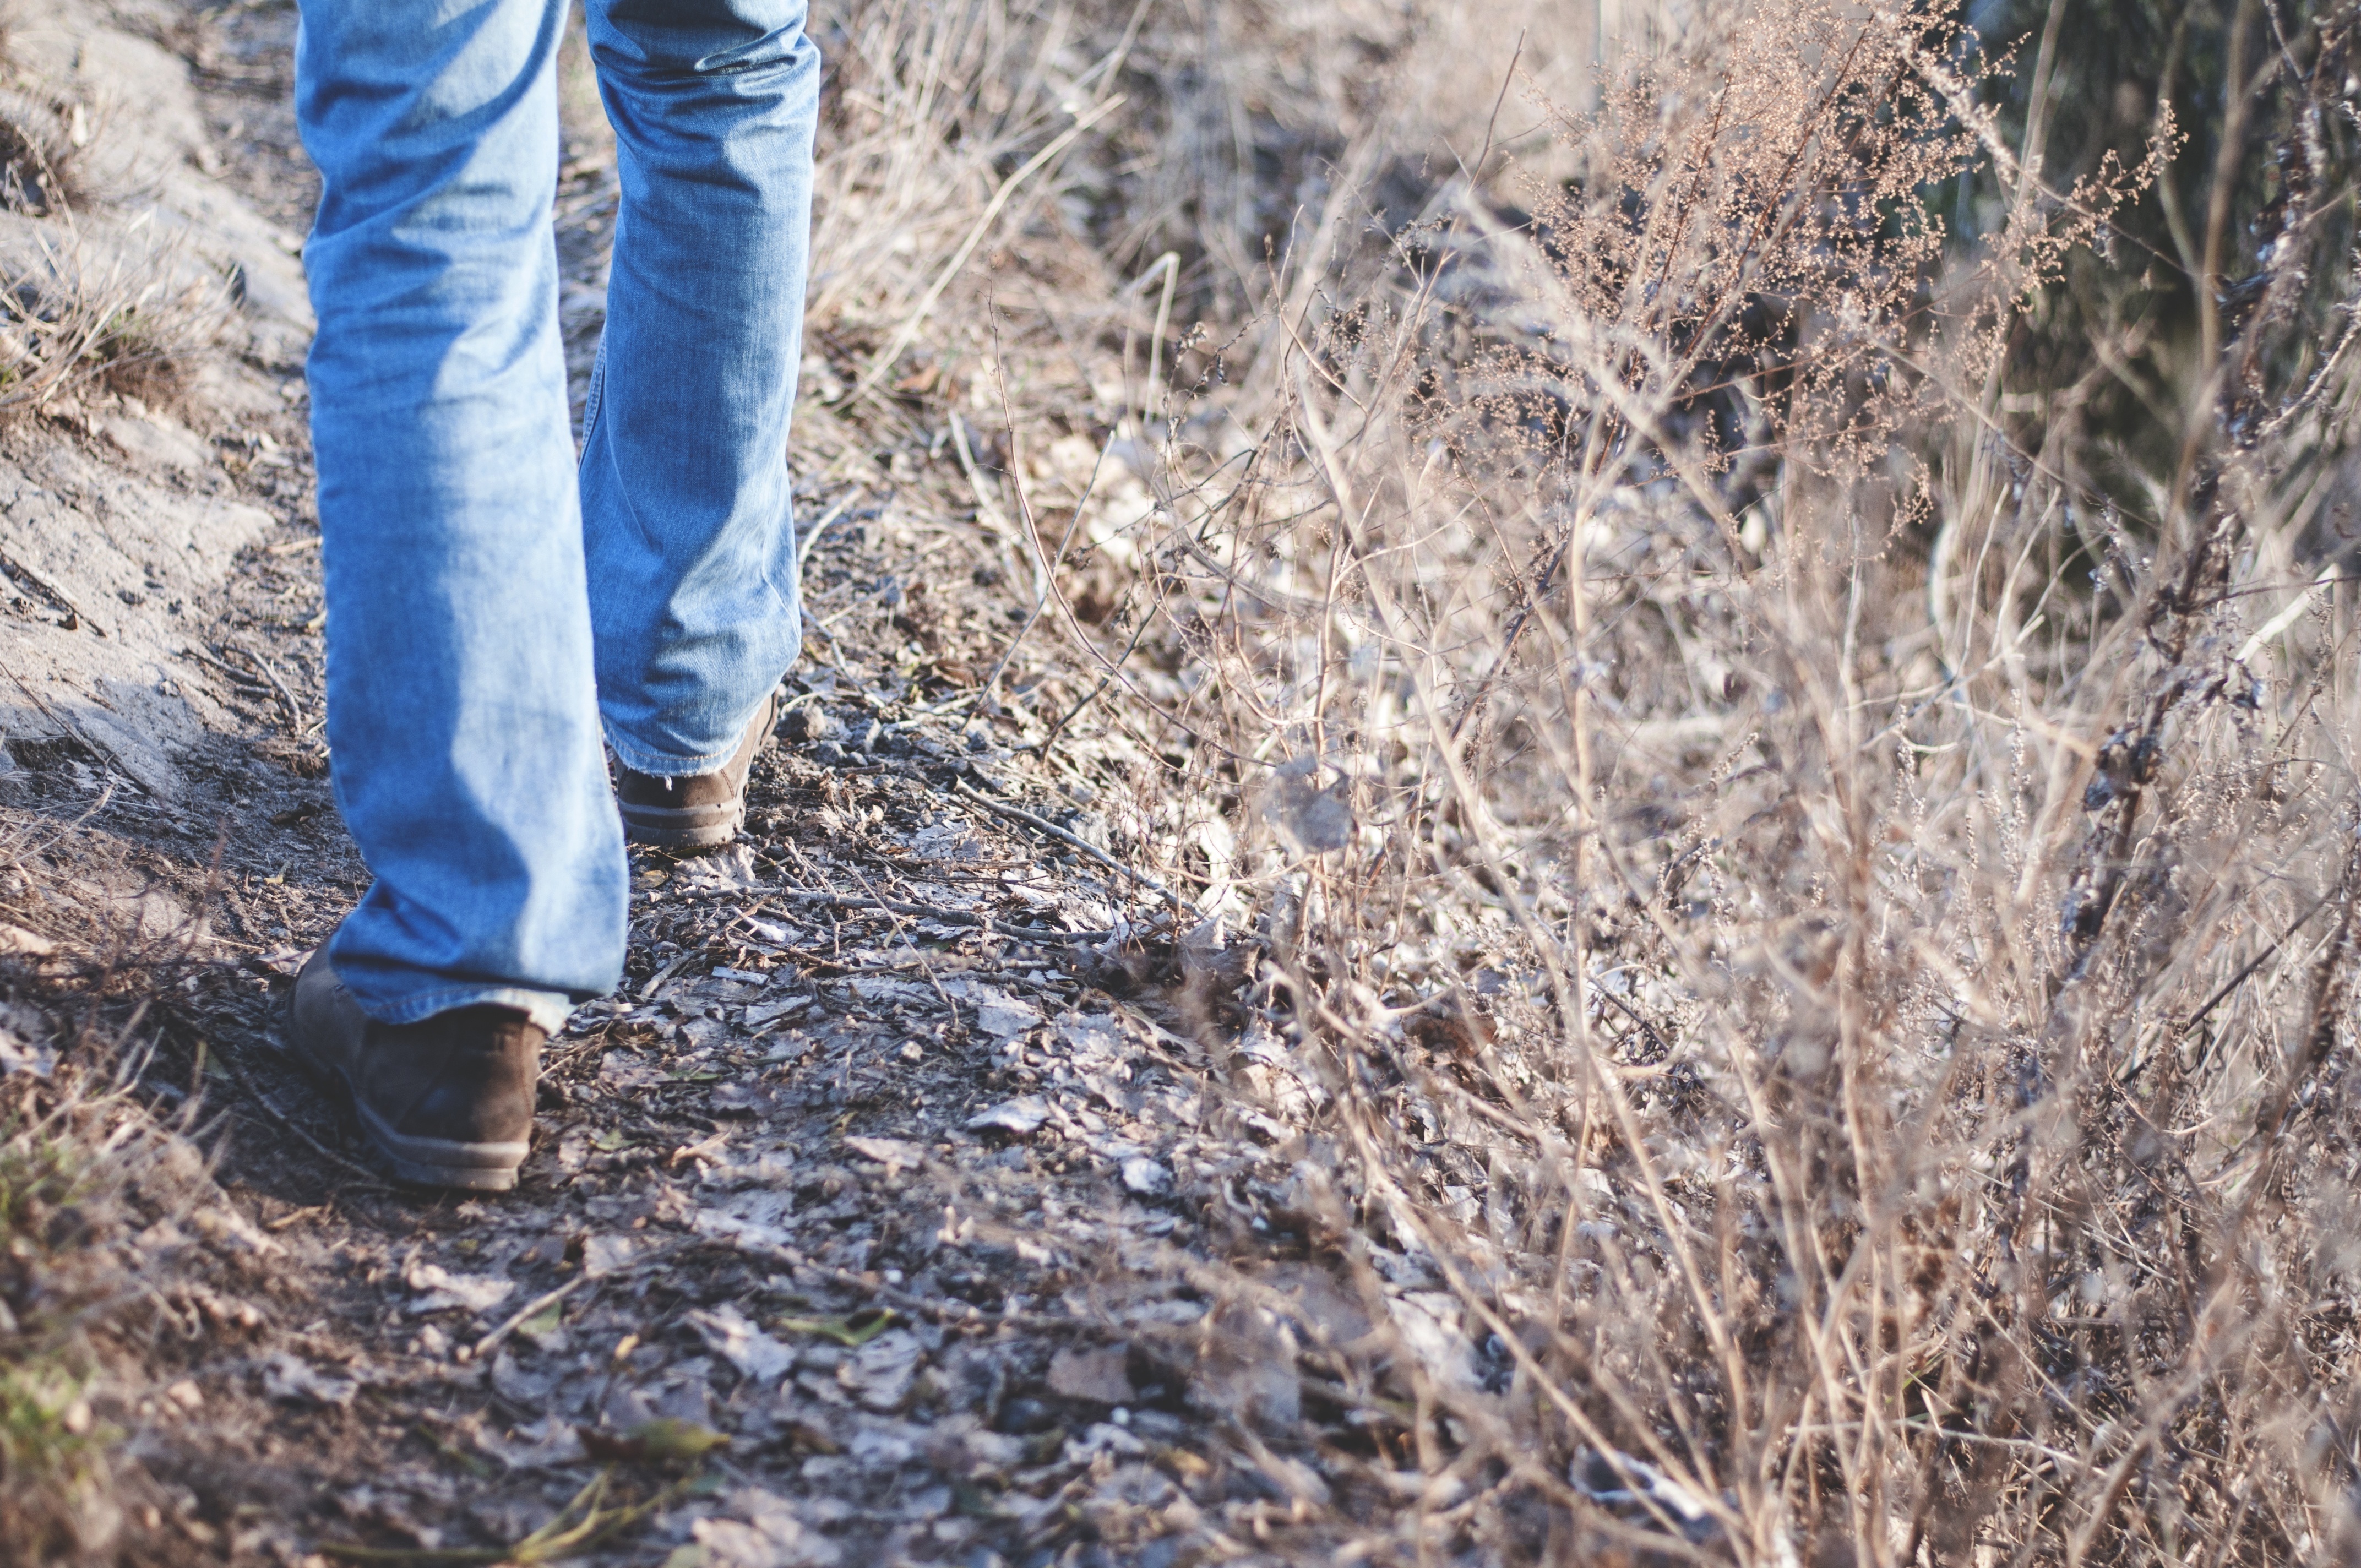
man, landscape, nature, grass, person, winter, people, hiking, lawn, adventure, walk, jeans, spring, hike, soil, trip, season, hiking shoes, rocks, outdoors, men, trekking, walking shoes, active, adult, males, paths, natural landscape, hiking trail, walking people, nature landscape, outdoor activities, adventure travel, hiking boots, walking boots, walking trails, grass family